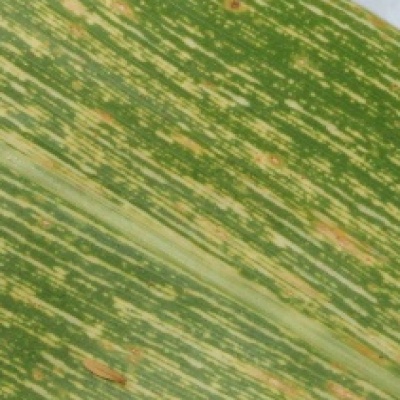
Label: Corn_(Maize)___Maize_Streak_Virus